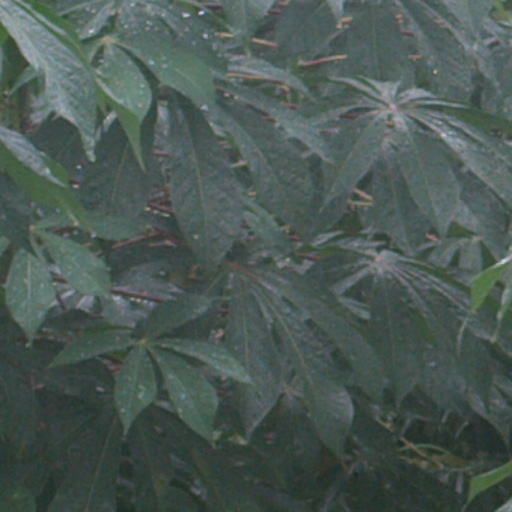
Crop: cassava